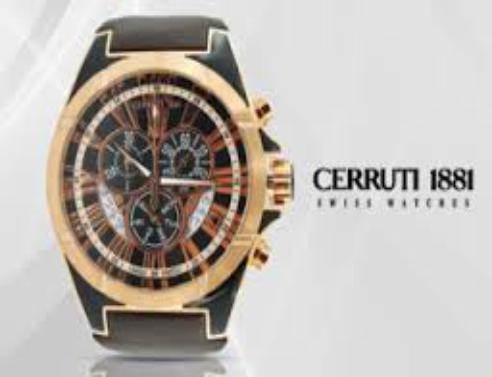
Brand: Cerruti 1881
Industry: Necessities